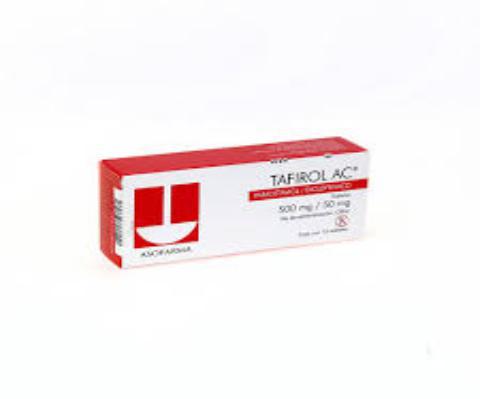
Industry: Medical